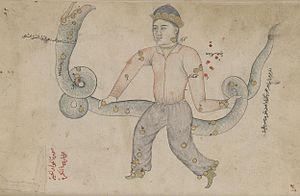
La représentation figurée dans les arts de l'Islam, c'est-à-dire, la production d'images figuratives d'êtres vivants, et en particulier des prophètes, dont Mahomet, fait l'objet de débats complexes dans la civilisation islamique, à l'intersection de facteurs artistiques, religieux, sociaux, politiques et philosophiques.